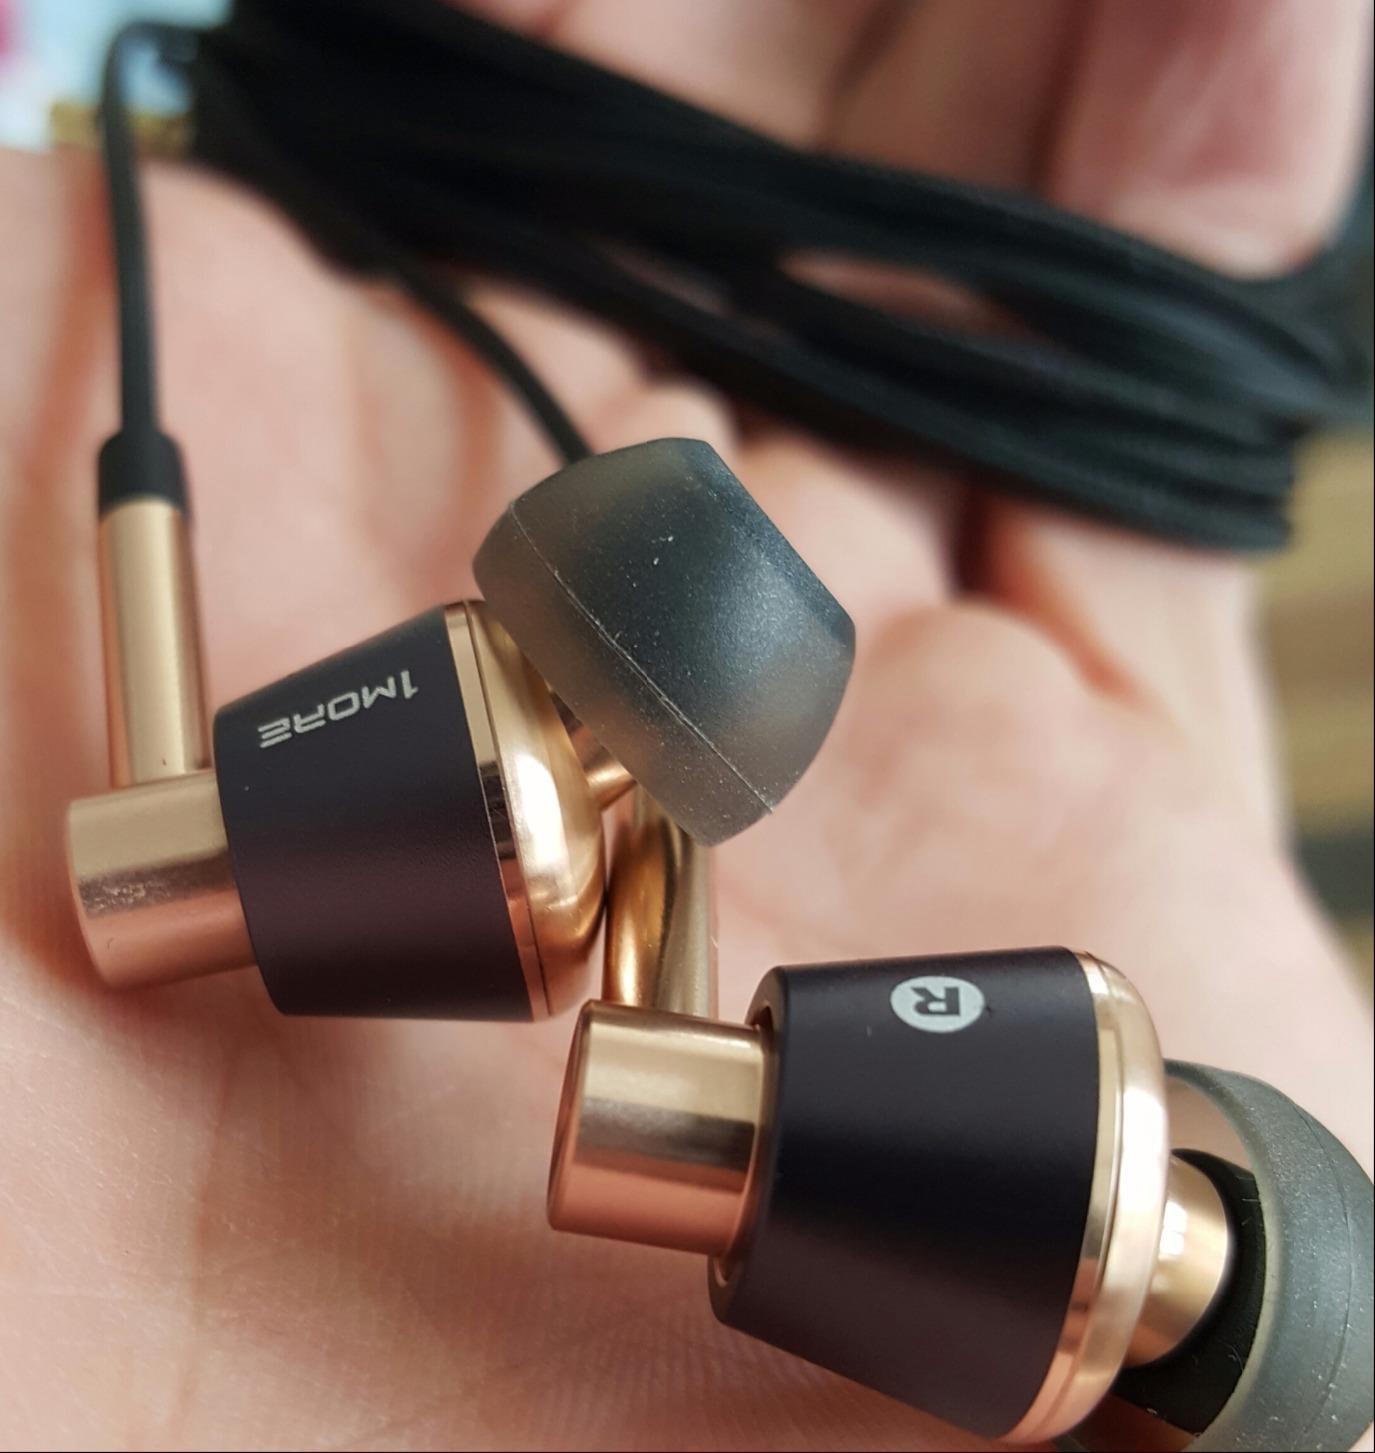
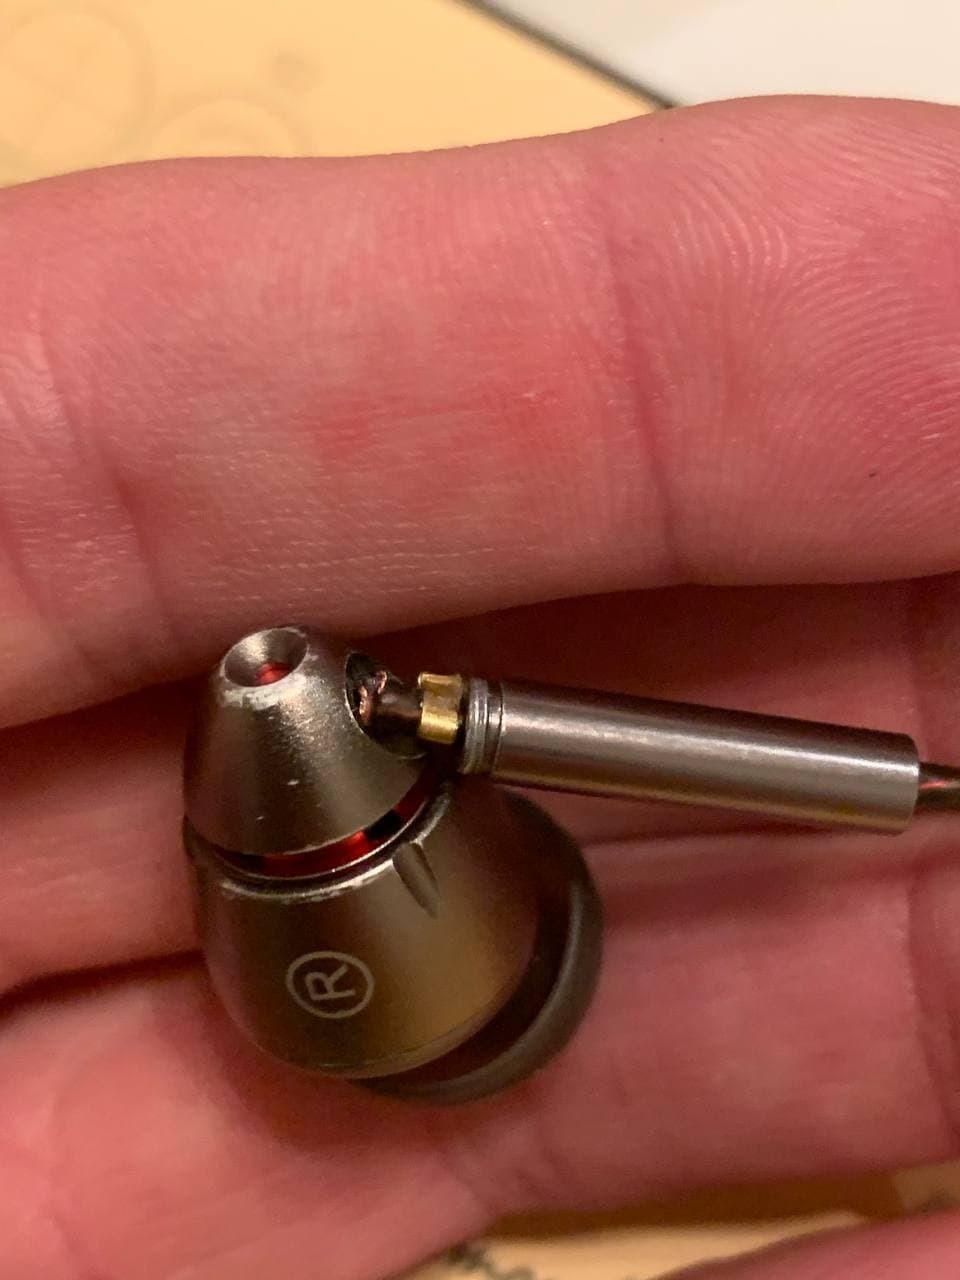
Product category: headphones
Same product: no